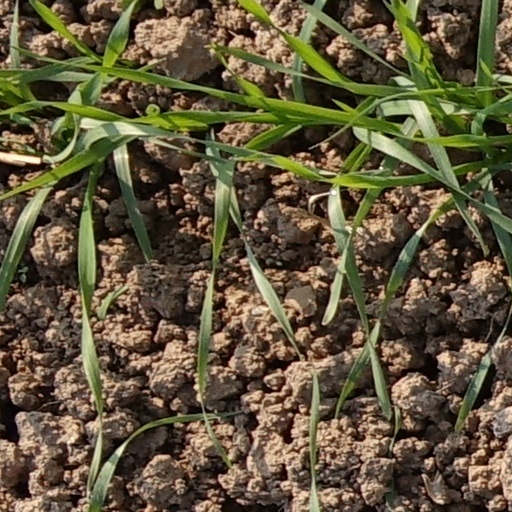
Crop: wheat